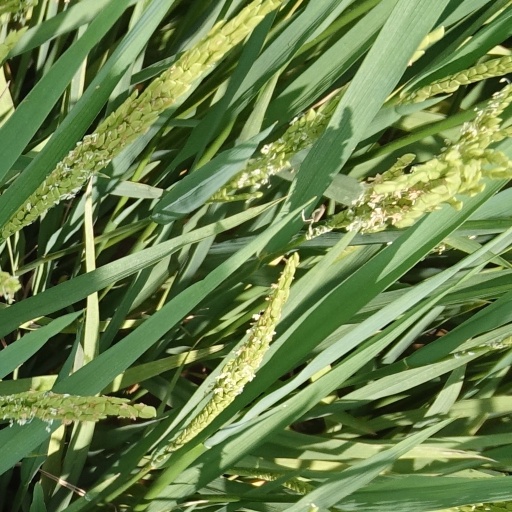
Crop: rice